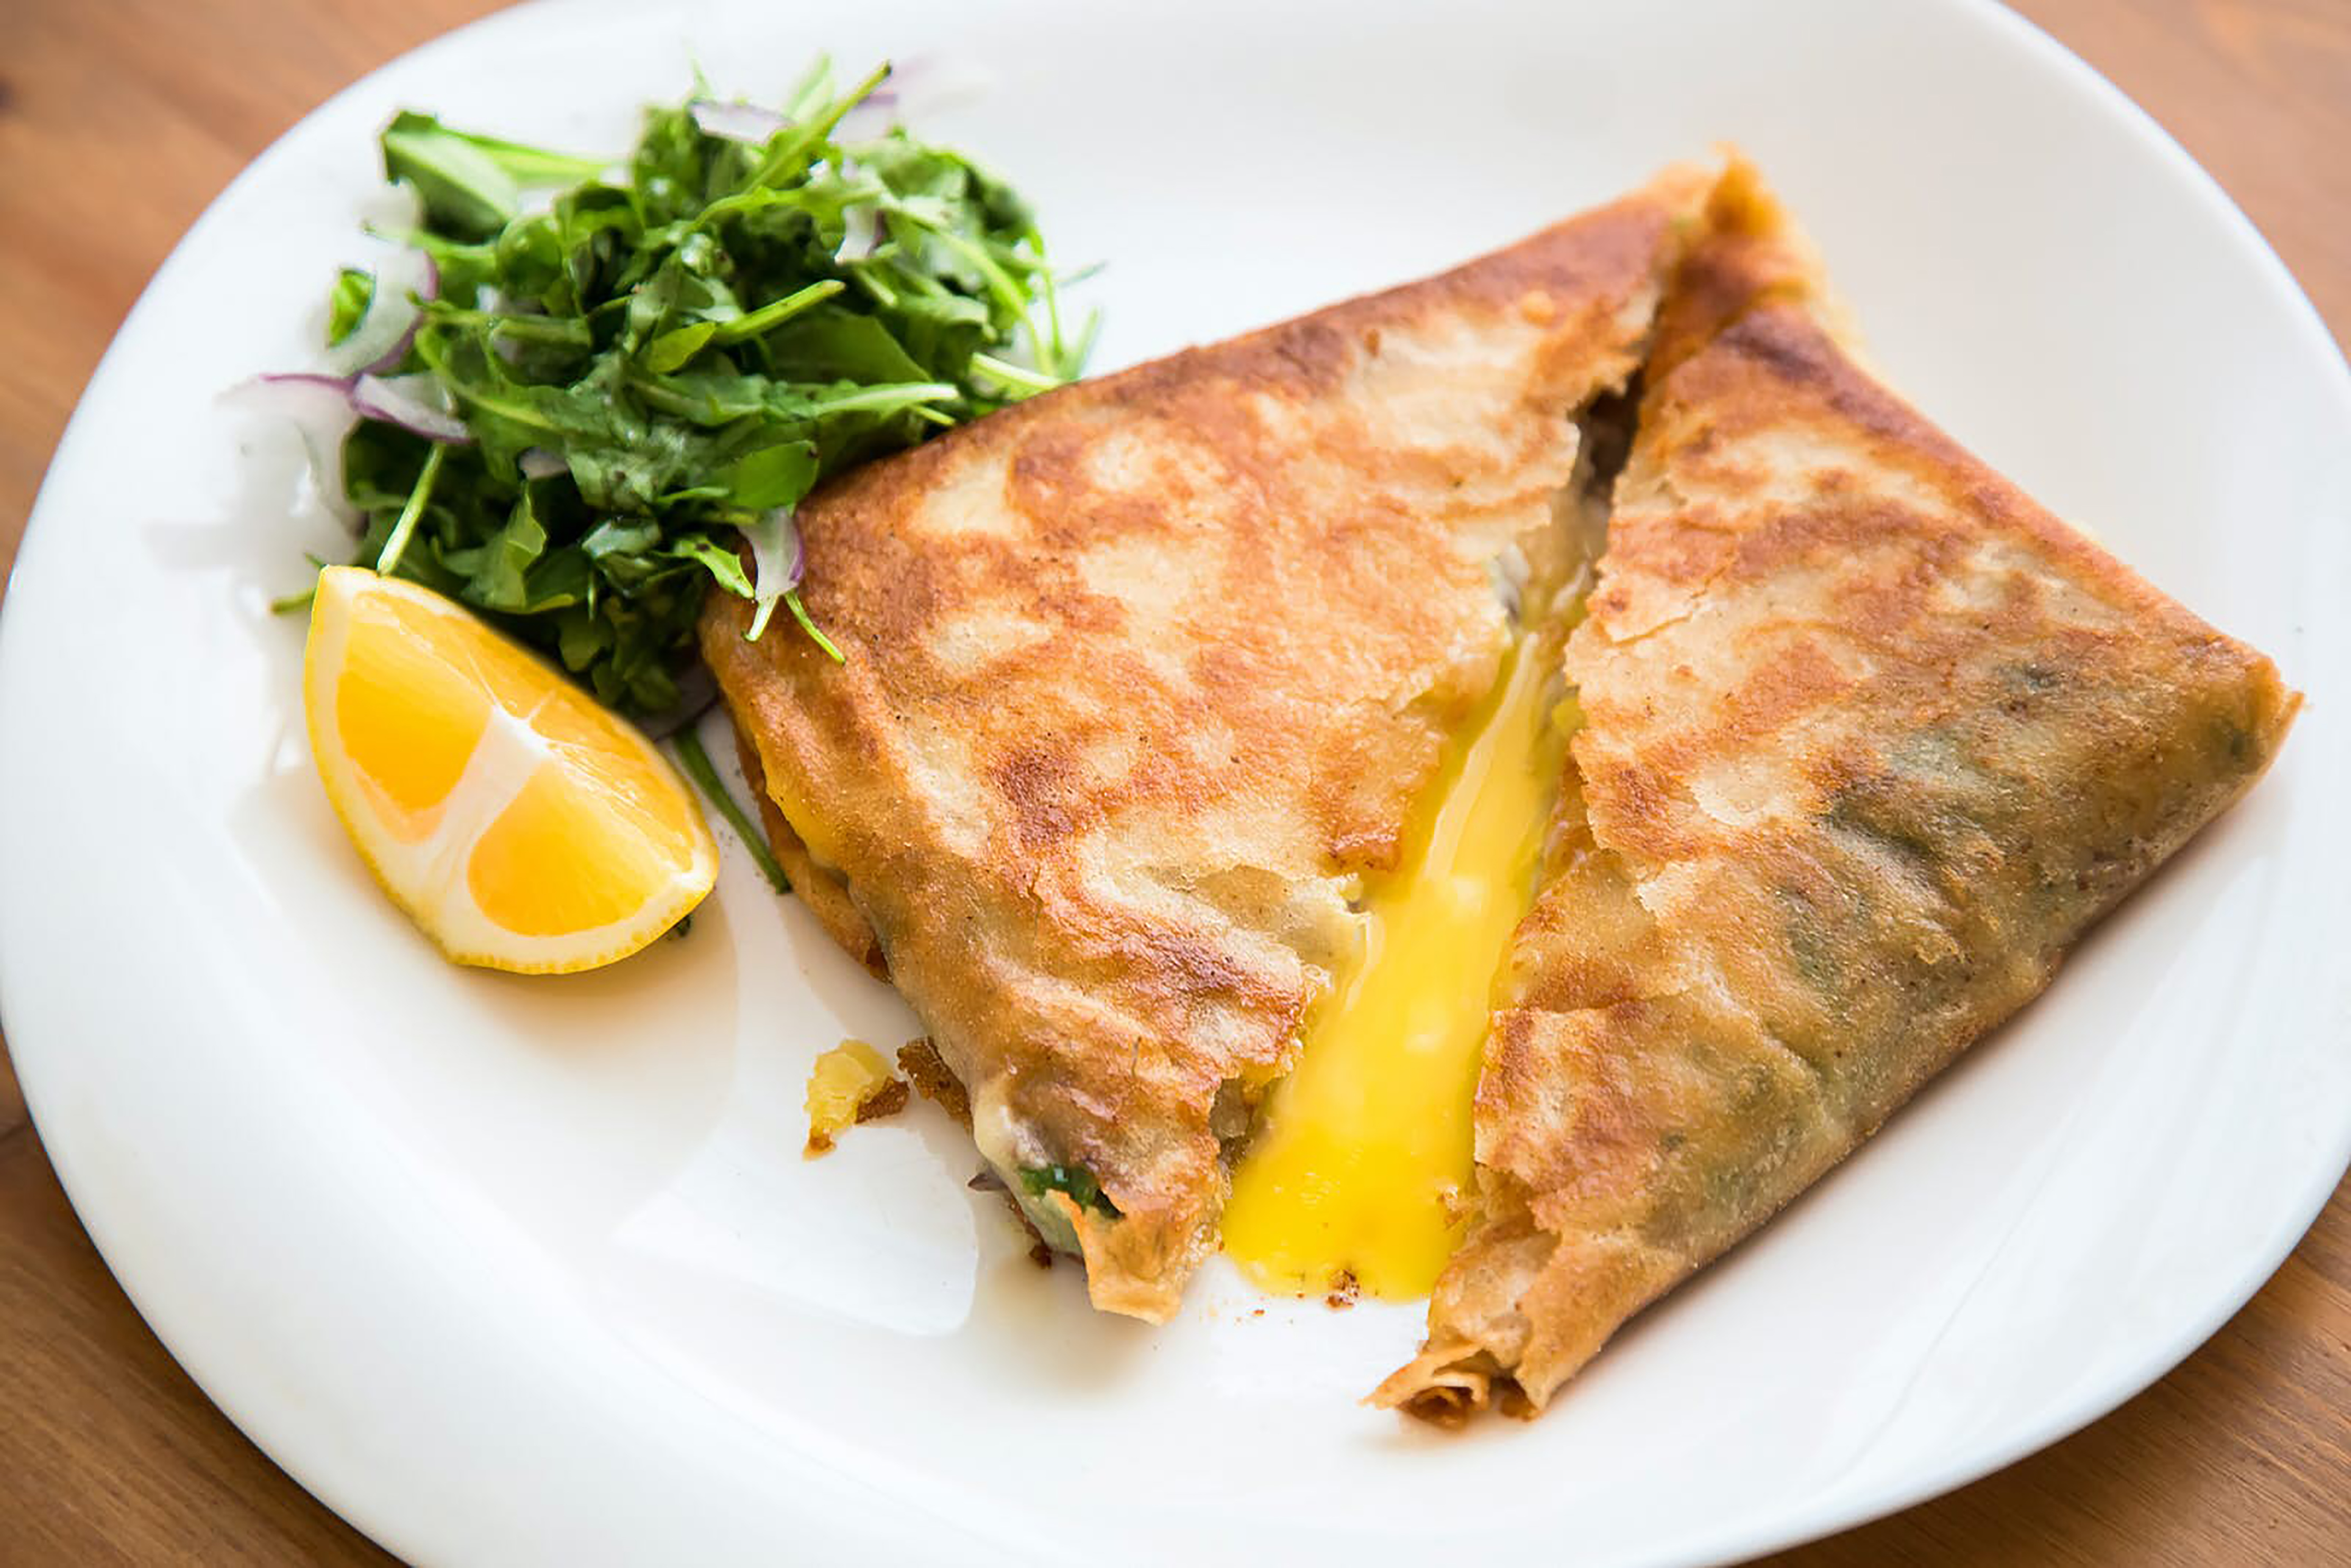
pancakes, dish, food, cuisine, ingredient, produce, brunch, breakfast, baked goods, meat, greek food